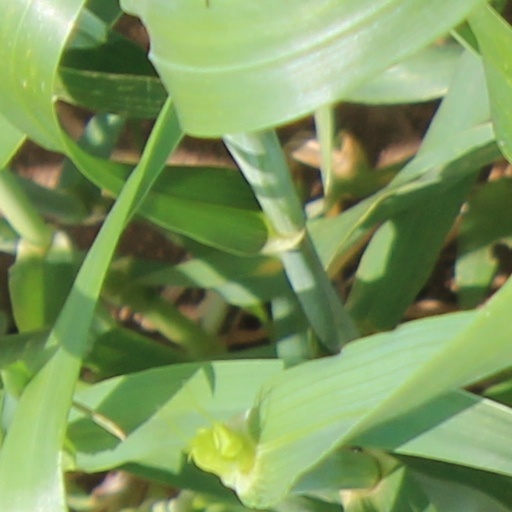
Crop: wheat